James L. Barker

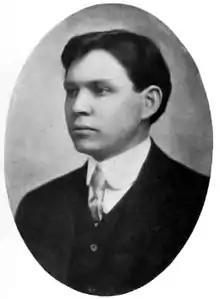
James L. Barker 1911

Barker's mother, the former Margaret Stalle, was a native of Italy, who was a Waldensian before she joined The Church of Jesus Christ of Latter-day Saints. Barker received his early education in the Weber County (Utah) School District and the University of Utah (B.A., 1901). Barker then served as a missionary for The Church of Jesus Christ of Latter-day Saints in the Swiss–Austrian Mission of the LDS Church. After his return from this mission in 1904, he began an extensive study of foreign languages in Europe. He studied at the Sorbonne and the Catholic Institute in Paris. He also studied at the University of Marburg and at universities in Geneva and Neuchâtel. In 1907, Barker along with Joseph Evans prepared the second edition of the French language Book of Mormon by dividing the text of the first edition (1852) into chapters and verses and adding cross references to reflect the format of the English version of the Book of Mormon.